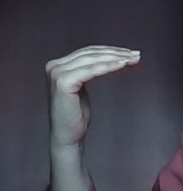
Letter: haa